Muse Bihi Abdi

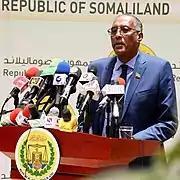
5th President of Somaliland.

Muse Bihi Abdi was officially sworn in as the 5th President of the Republic of Somaliland on 13 December 2017 in the capital Hargeisa with dignitaries from Ethiopia, Djibouti, the European Union and the United Kingdom in attendance.